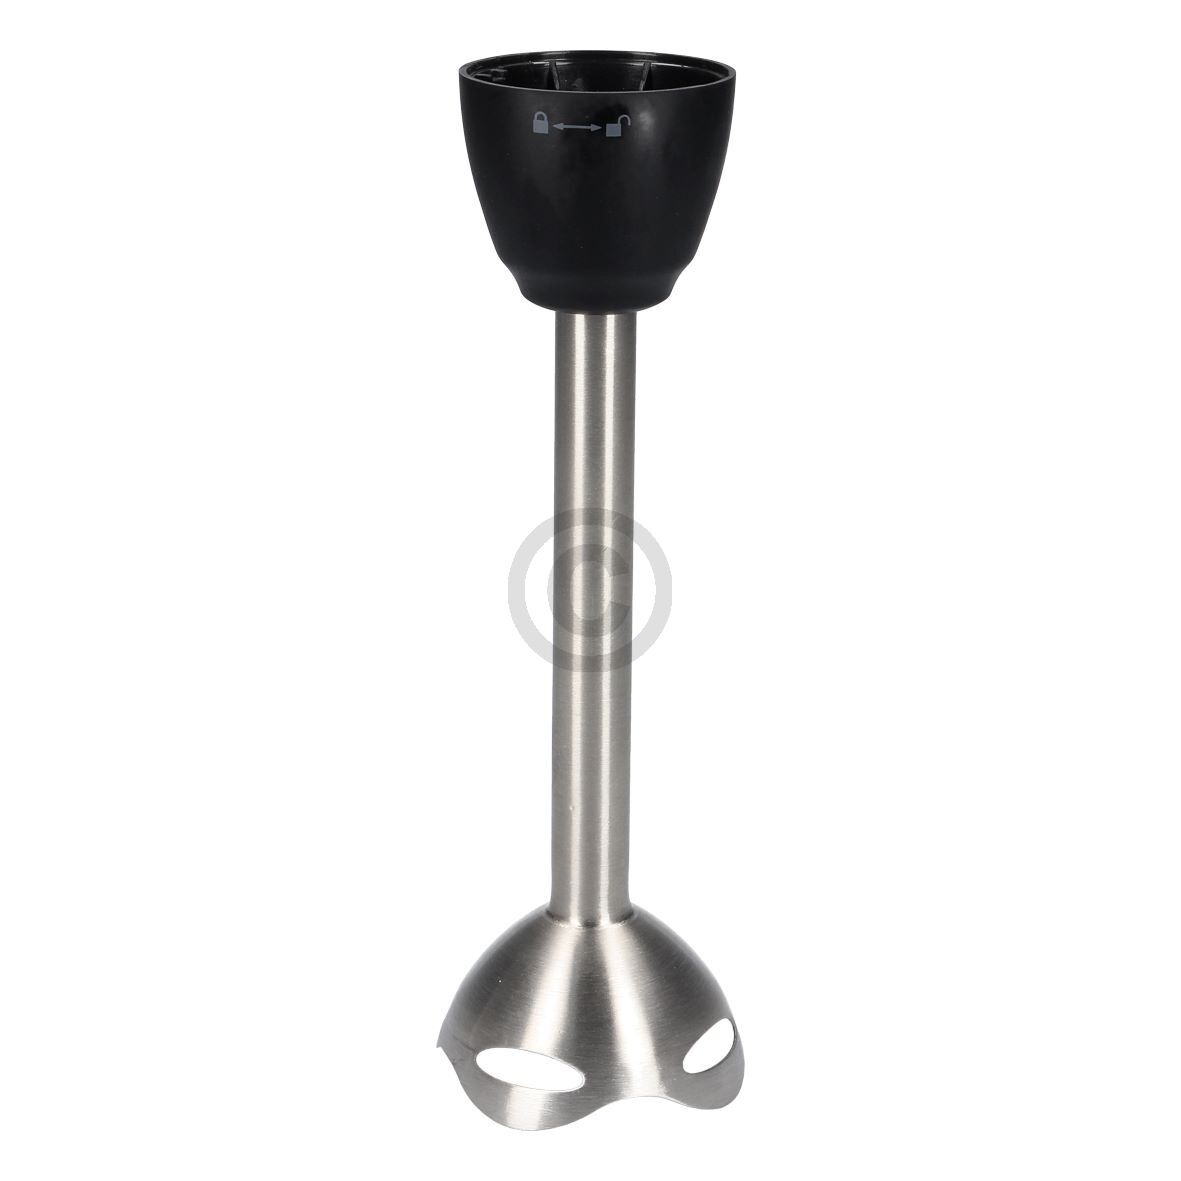
Mixfuß gorenje 534858 für elektrische Stabmixer
Schwarzer Pürierstab mit Messer.
Brand: Gorenje
Category: Home & Garden > Kitchen & Dining > Kitchen Appliance Accessories > Food Processor Accessories > Emulsifying Discs